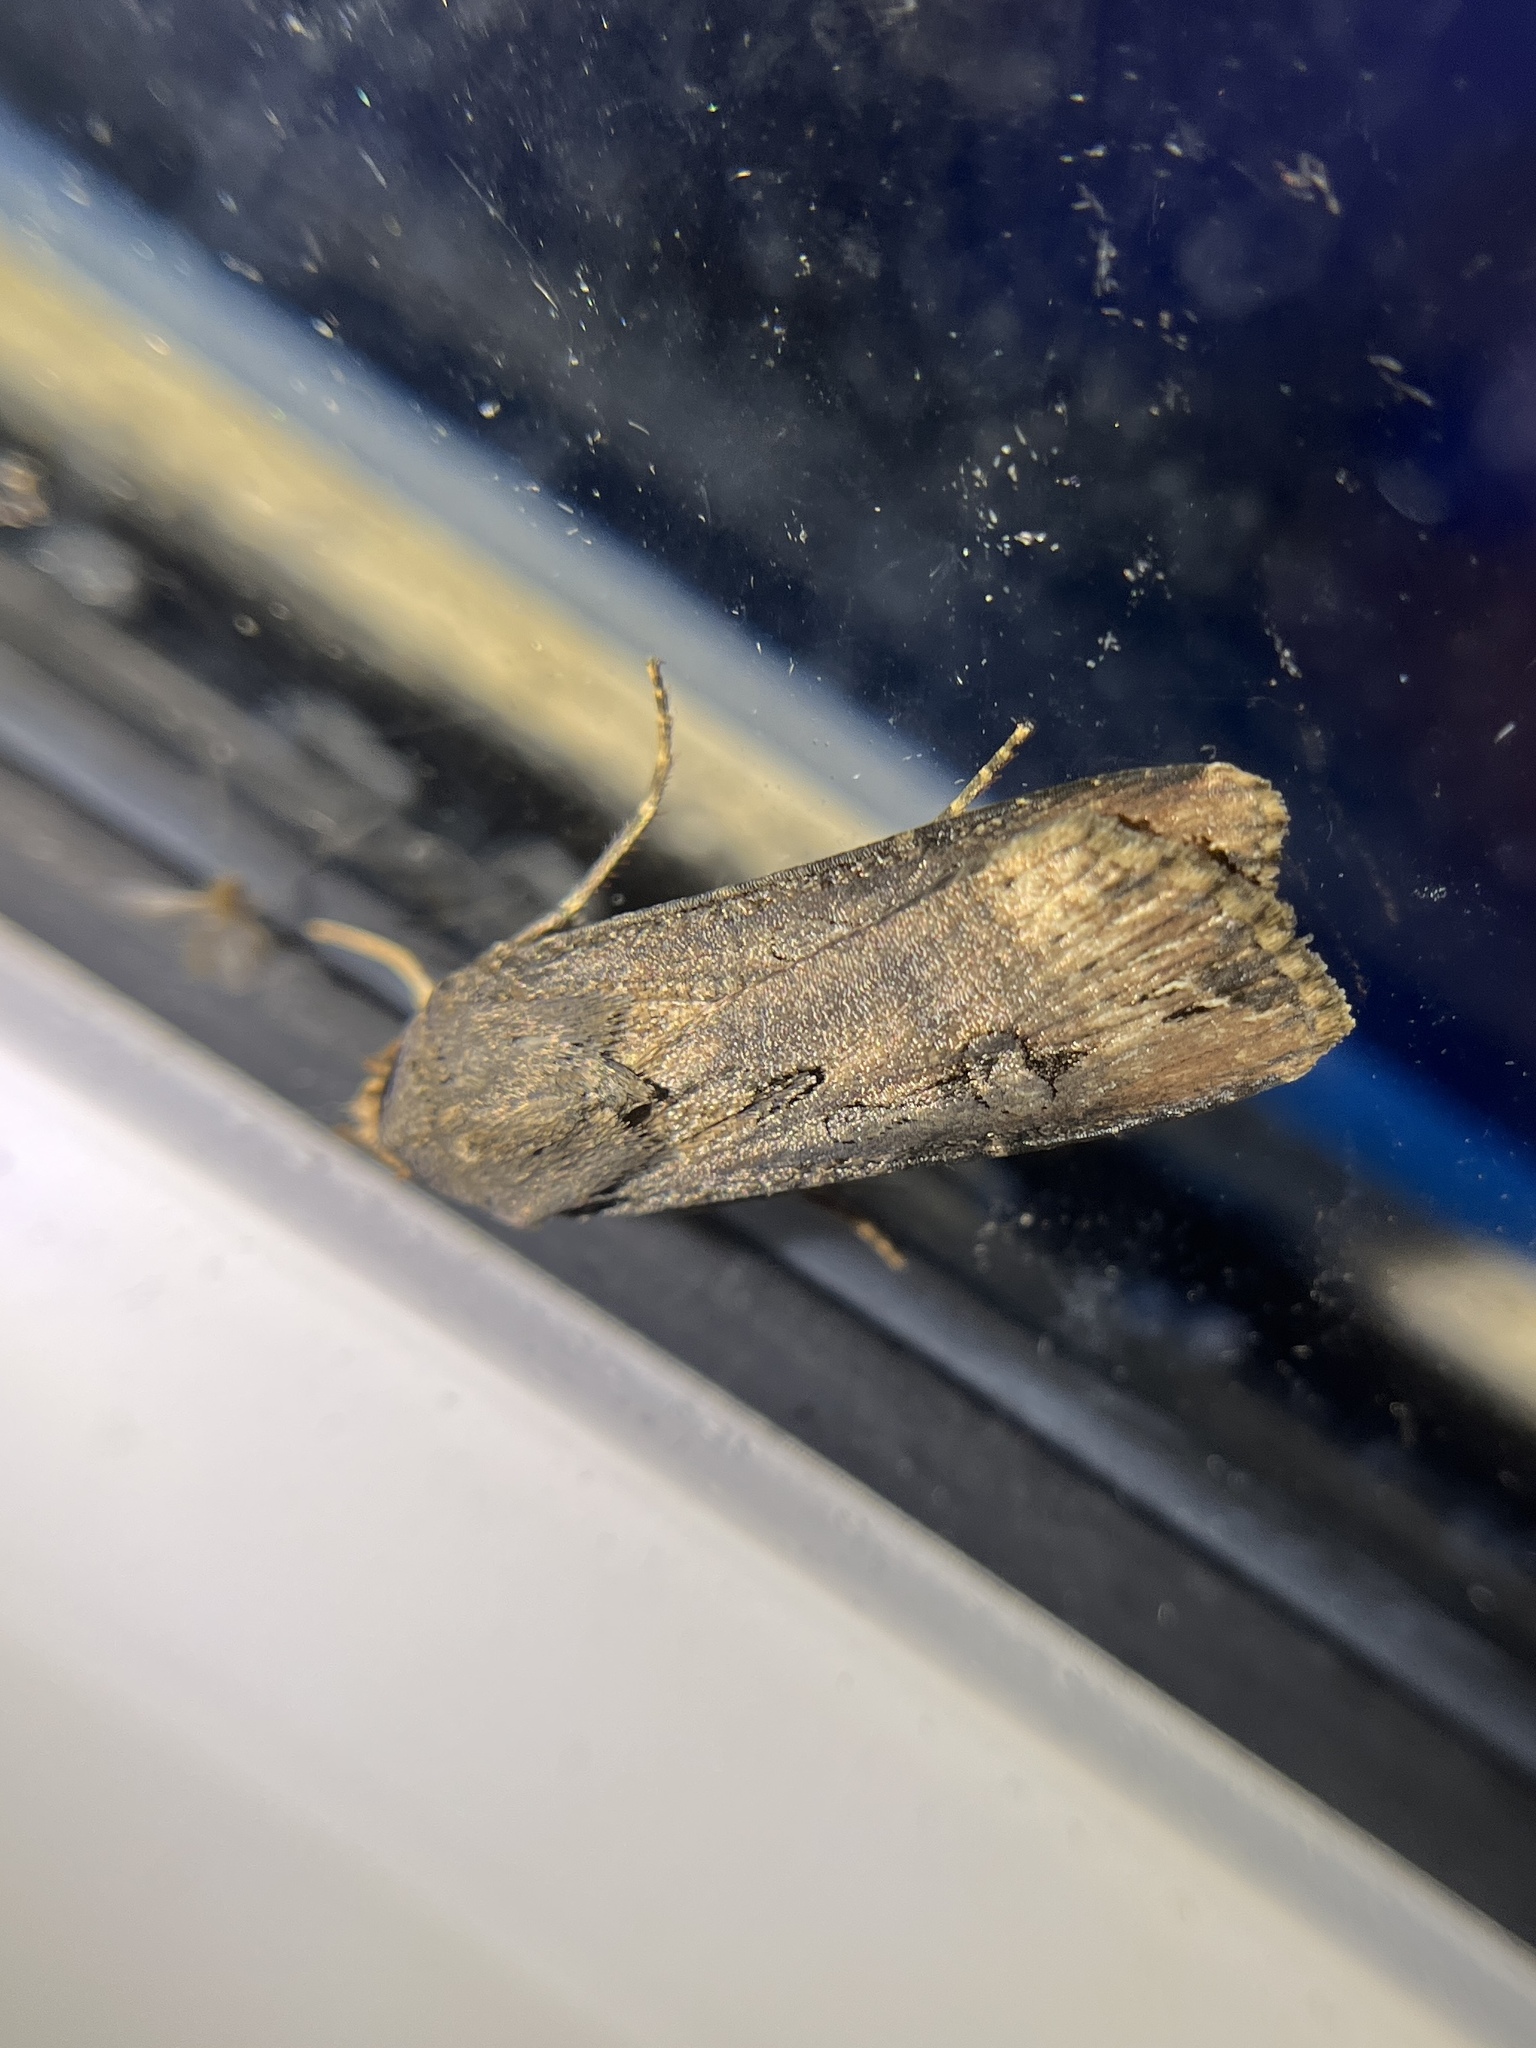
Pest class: cutworms